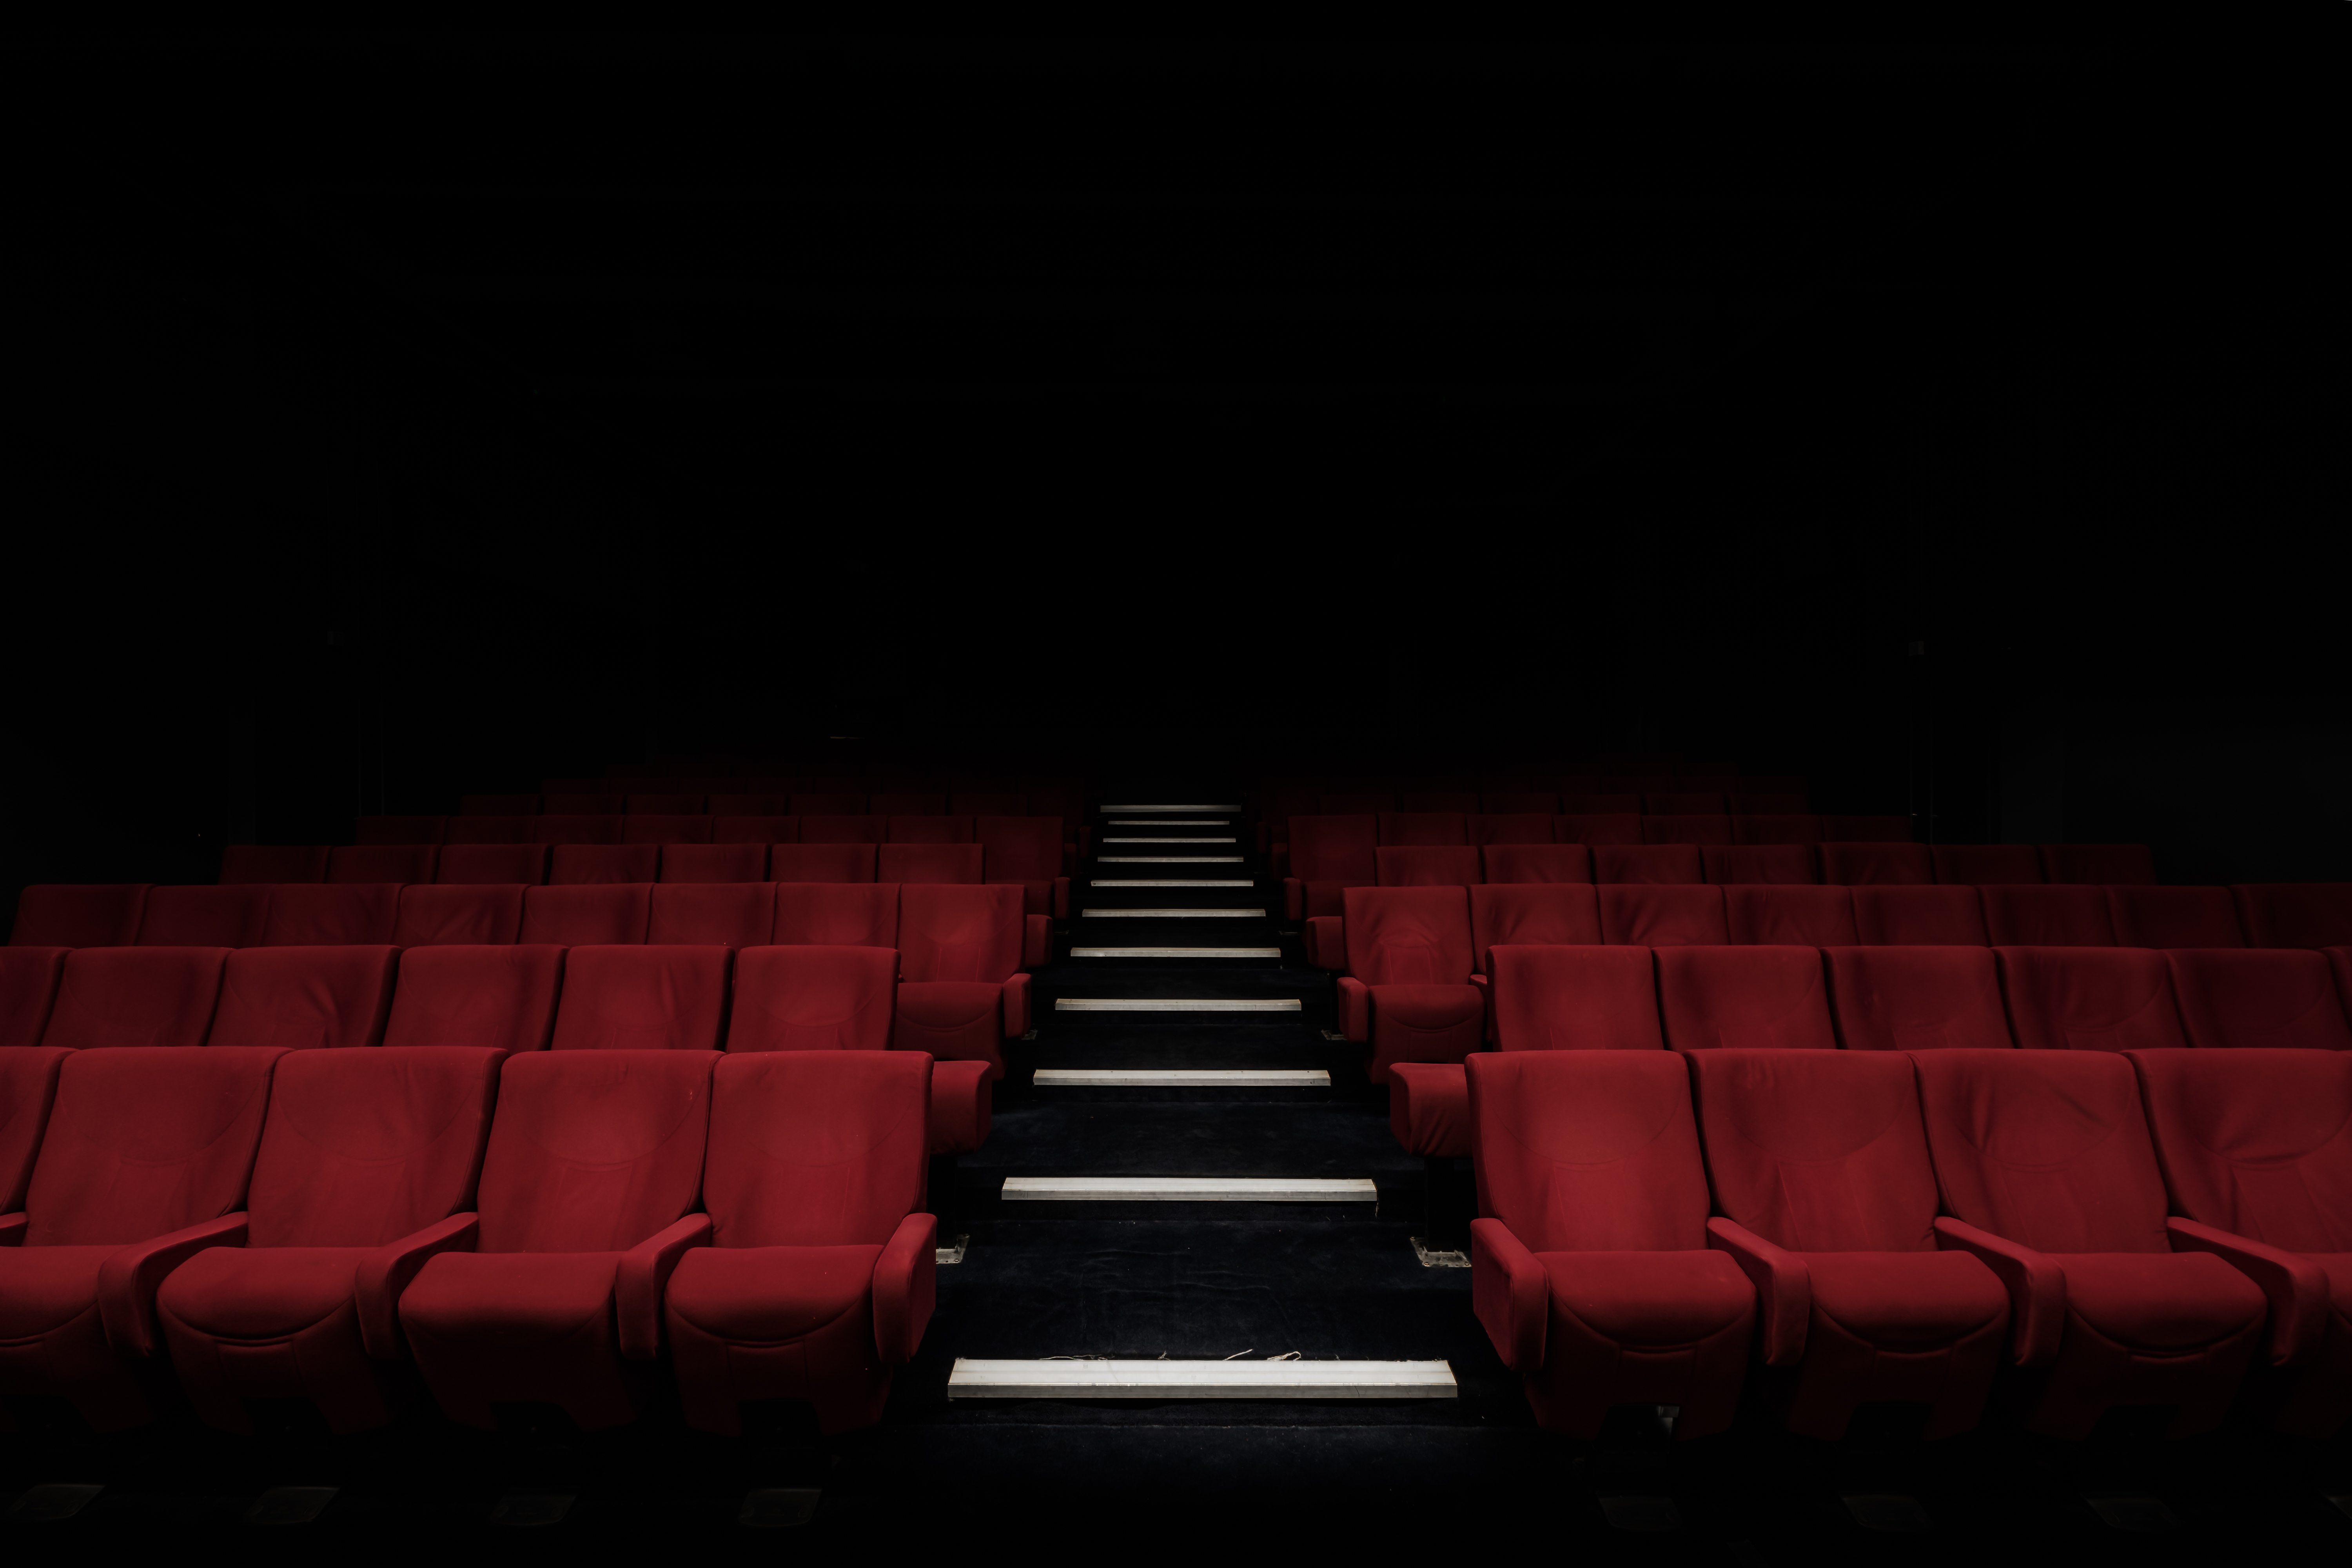
auditorium, red, performing arts, movie theater, stage, theatre, darkness, shape, audience